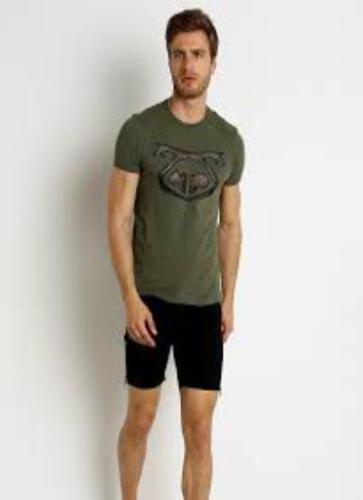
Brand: nasty pig-1
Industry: Clothes